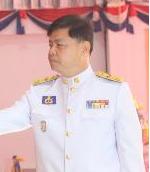
สมศักดิ์ สุวรรณสุจริต

| name = สมศักดิ์ สุวรรณสุจริต
| honorific_suffix = มหาปรมาภรณ์ช้างเผือก|ม.ป.ช., มหาวชิรมงกุฎ|ม.ว.ม.
| image = สมศักดิ์ สุวรรณสุจริต.jpg
|order1 = ผู้ตรวจการแผ่นดิน (ประเทศไทย)|ประธานผู้ตรวจการแผ่นดิน
|term_start1 = วันที่ 25 พฤษภาคม 2562
|predecessor1 = ศรีราชา วงศารยางกูร
| successor1 = สมศักดิ์ สุวรรณสุจริต
| nationality = ไทย
| known_for = ผู้ว่าราชการจังหวัดระยอง
| occupation = ประธานผู้ตรวจการแผ่นดิน
| spouse = นิภา สุวรรณสุจริต
นายสมศักดิ์ สุวรรณสุจริต (14 ตุลาคม พ.ศ. 2498|2498 -) ปัจจุบันดำรงตำแหน่งประธานผู้ตรวจการแผ่นดิน ผู้ตรวจการแผ่นดิน (ประเทศไทย) พระราชโองการ ประกาศ แต่งตั้งประธานผู้ตรวจการแผ่นดินและผู้ตรวจการแผ่นดิน ๑. พลเอก วิทวัส รชตะนันทน์ ๒. นายสมศักดิ์ สุวรรณสุจริต อดีตผู้ว่าราชการจังหวัดระยอง อดีตผู้ตรวจราชการกระทรวงมหาดไทย อดีตผู้ว่าราชการจังหวัดขอนแก่น อดีตผู้ว่าราชการจังหวัดกาฬสินธุ์ และเป็นอดีตผู้ว่าราชการจังหวัดศรีสะเกษ ซึ่งปฏิบัติหน้าที่ดูแลพื้นที่ในช่วงเหตุการณ์ปะทะตามแนวชายแดนไทย-กัมพูชา พ.ศ. 2554
== การศึกษา ==
สมศักดิ์ สุวรรณสุจริต จบการศึกษารัฐศาสตรบัณฑิต จากมหาวิทยาลัยเชียงใหม่ ปริญญาโทรัฐประศาสนศาสตรมหาบัณฑิต จากสถาบันบัณฑิตพัฒนบริหารศาสตร์ และรัฐศาสตรมหาบัณฑิต (การปกครอง) จากมหาวิทยาลัยธรรมศาสตร์ ผ่านการอบรมหลักสูตรวิทยาลัยป้องกันราชอาณาจักร รุ่นที่ 48 หลักสูตรโรงเรียนนายอำเภอ รุ่น 30 (สอบได้อันดับที่ 1)
== การทำงาน ==
สมศักดิ์ สุวรรณสุจริต เริ่มรับราชการในสังกัดกรมการปกครอง กระทรวงมหาดไทย จนได้รับตำแหน่งนายอำเภอแวงน้อย จังหวัดขอนแก่น ในปี พ.ศ. 2534 ต่อมาได้ย้ายไปรับตำแหน่งนายอำเภอลอง อำเภอเชียงคำ อำเภอตะพานหินเป็นลำดับ ในปี พ.ศ. 2541 ได้รับการแต่งตั้งเป็นผู้อำนวยการกองวิชาการและแผนงาน กรมการปกครอง เป็นผู้อำนวยการสำนักบริหารการปกครองท้องที่ ในปี พ.ศ. 2544
ในปี พ.ศ. 2546 ได้รับการแต่งตั้งเป็นรองผู้ว่าราชการจังหวัดนครราชสีมา เป็นรองอธิบดีกรมป้องกันและบรรเทาสาธารณภัย และรองผู้ว่าราชการจังหวัดพะเยา กระทั่งปี พ.ศ. 2551 จึงได้รับการแต่งตั้งเป็นผู้ว่าราชการจังหวัดน่าน เป็นรองอธิบดีกรมการปกครอง และผู้ว่าราชการจังหวัดหนองบัวลำภู ในปีถัดมา
พ.ศ. 2553 ได้ย้ายไปรับตำแหน่งผู้ว่าราชการจังหวัดศรีสะเกษ จนเป็นที่รู้จักของสื่อมวลชน ไทยรัฐ จากการลงพื้นที่ในช่วงที่เกิดความขัดแย้งไทย-กัมพูชา|เหตุปะทะตามแนวชายแดนไทย-กัมพูชา เดือนกุมภาพันธ์ พ.ศ. 2554 ชาวบ้านภูมิซรอลไม่มั่นใจสถานการณ์ชายแดนไทย-กัมพูชา รวมถึงการสร้างความเชื่อมั่นในพื้นที่จังหวัดศรีสะเกษให้กับประชาชนและนักท่องเที่ยว สมศักดิ์ สุวรรณสุจริต ผู้ว่าฯศรีสะเกษ รับประกันเที่ยว‘ผามออีแดง’ปลอดภัย
ต่อมาในปลายปีเดียวกัน จึงได้รับแต่งตั้งเป็นผู้ว่าราชการจังหวัดกาฬสินธุ์ หลังจากนั้นประมาณ 1 ปี จึงได้มาเป็นผู้ว่าราชการจังหวัดขอนแก่น ต่อมาในปี พ.ศ. 2557 ได้รับการแต่งตั้งให้ดำรงตำแหน่งผู้ตรวจราชการกระทรวงมหาดไทย และเป็นได้รับแต่งตั้งให้เป็นผู้ว่าราชการจังหวัดระยอง ในปี พ.ศ. 2558
ภายหลังเกษียณอายุราชการแล้ว นายสมศักดิ์ สุวรรณสุจริต ได้รับโปรดเกล้าฯ แต่งตั้งเป็นผู้ตรวจการแผ่นดิน ในปี พ.ศ. 2561 และเป็นประธานผู้ตรวจการแผ่นดิน ในปี พ.ศ. 2564
== รางวัลดีเด่น ==
นายสมศักดิ์ สุวรรณสุจริต ได้รับรางวัลจากผลงานดีเด่นหลายรางวัล อาทิ
* รางวัลเกียรติคุณพัฒนบริหารศาสตร์ สถาบันบัณฑิตพัฒนบริหารศาสตร์ ได้รับพระราชทานจากสมเด็จพระเทพรัตนราชสุดาฯ สยามบรมราชกุมารี ในปี พ.ศ. 2554
* รางวัลนักศึกษาเก่าดีเด่น จากมหาวิทยาลัยเชียงใหม่ ปี พ.ศ. 2553
* รางวัลคนดีมหาดไทย ปี พ.ศ. 2537
== เครื่องราชอิสริยาภรณ์ ==
ราชกิจจานุเบกษา, ประกาศสำนักนายกรัฐมนตรี เรื่อง พระราชทานเครื่องราชอิสริยาภรณ์อันเป็นที่เชิดชูยิ่งช้างเผือกและเครื่องราชอิสริยาภรณ์อันมีเกียรติยศยิ่งมงกุฎไทย ประจำปี ๒๕๕๗, เล่ม ๑๓๑ ตอนที่ ๒๗ ข หน้า ๕, ๓ ธันวาคม ๒๕๕๗
ราชกิจจานุเบกษา, ประกาศสำนักนายกรัฐมนตรี เรื่อง พระราชทานเครื่องราชอิสริยาภรณ์อันเป็นที่เชิดชูยิ่งช้างเผือกและเครื่องราชอิสริยาภรณ์อันมีเกียรติยศยิ่งมงกุฎไทย ประจำปี ๒๕๕๒, เล่ม ๑๒๖ ตอนที่ ๑๖ ข หน้า ๑๔, ๔ ธันวาคม ๒๕๕๒
ราชกิจจานุเบกษา, ประกาศสำนักนายกรัฐมนตรี เรื่อง พระราชทานเหรียญพิทักษ์เสรีชน, เล่ม ๑๑๓ ตอนที่ ๒๔ ข หน้า ๙, ๑๘ ธันวาคม ๒๕๓๙
ราชกิจจานุเบกษา, ประกาศสำนักนายกรัฐมนตรี เรื่อง พระราชทานเหรียญราชการชายแดน, เล่ม ๑๑๘ ตอนที่ ๑๑ ข หน้า ๑๗, ๘ มิถุนายน ๒๕๔๔
ราชกิจจานุเบกษา, ประกาศสำนักนายกรัฐมนตรี เรื่อง พระราชทานเครื่องราชอิสริยาภรณ์อันเป็นที่สรรเสริญยิ่งดิเรกคุณาภรณ์, เล่ม ๑๒๓ ตอนที่ ๒๔ ข หน้า ๑๕, ๒๕ ธันวาคม ๒๕๔๙
ราชกิจจานุเบกษา, ประกาศสำนักนายกรัฐมนตรี เรื่อง พระราชทานเหรียญจักรมาลาและเหรียญจักรพรรดิมาลา, เล่ม ๑๒๒ ตอนที่ ๑๑ ข หน้า ๒๗๘, ๒๓ กรกฎาคม ๒๕๔๘
ราชกิจจานุเบกษา, ประกาศสำนักนายกรัฐมนตรี เรื่อง พระราชทานลูกเสือสดุดี ประจำปี ๒๕๕๒, เล่ม ๑๒๘ ตอนที่ ๑ ข หน้า ๑๕, ๑๒ มกราคม ๒๕๕๔
== อ้างอิง ==
หมวดหมู่:ข้าราชการพลเรือนชาวไทย
หมวดหมู่:ผู้ว่าราชการจังหวัดน่าน
หมวดหมู่:ผู้ว่าราชการจังหวัดหนองบัวลำภู
หมวดหมู่:ผู้ว่าราชการจังหวัดกาฬสินธุ์
หมวดหมู่:ผู้ว่าราชการจังหวัดศรีสะเกษ
หมวดหมู่:ผู้ว่าราชการจังหวัดขอนแก่น
หมวดหมู่:ผู้ว่าราชการจังหวัดระยอง
หมวดหมู่:ผู้บังคับบัญชาและเจ้าหน้าที่กองอาสารักษาดินแดน
หมวดหมู่:ผู้ตรวจการแผ่นดินของประเทศไทย
หมวดหมู่:บุคคลจากคณะรัฐศาสตร์และรัฐประศาสนศาสตร์ มหาวิทยาลัยเชียงใหม่
หมวดหมู่:บุคคลจากคณะรัฐประศาสนศาสตร์ สถาบันบัณฑิตพัฒนบริหารศาสตร์
หมวดหมู่:บุคคลจากคณะรัฐศาสตร์ มหาวิทยาลัยธรรมศาสตร์
หมวดหมู่:บุคคลจากวิทยาลัยป้องกันราชอาณาจักร
หมวดหมู่:ผู้ได้รับเครื่องราชอิสริยาภรณ์ ม.ป.ช.
หมวดหมู่:ผู้ได้รับเครื่องราชอิสริยาภรณ์ ม.ว.ม.
หมวดหมู่:ผู้ได้รับเครื่องราชอิสริยาภรณ์ ร.ท.ภ.
หมวดหมู่:ผู้ได้รับเหรียญจักรพรรดิมาลา